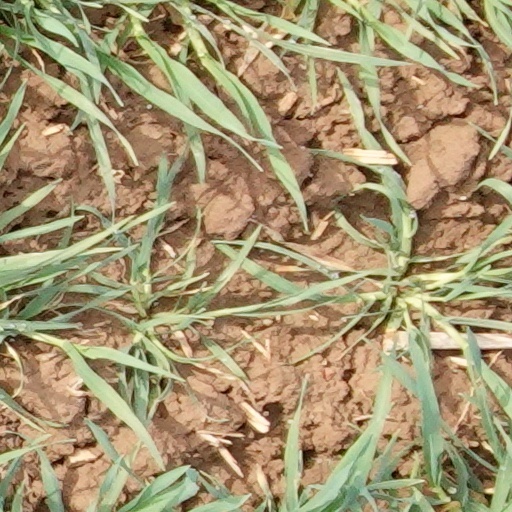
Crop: wheat